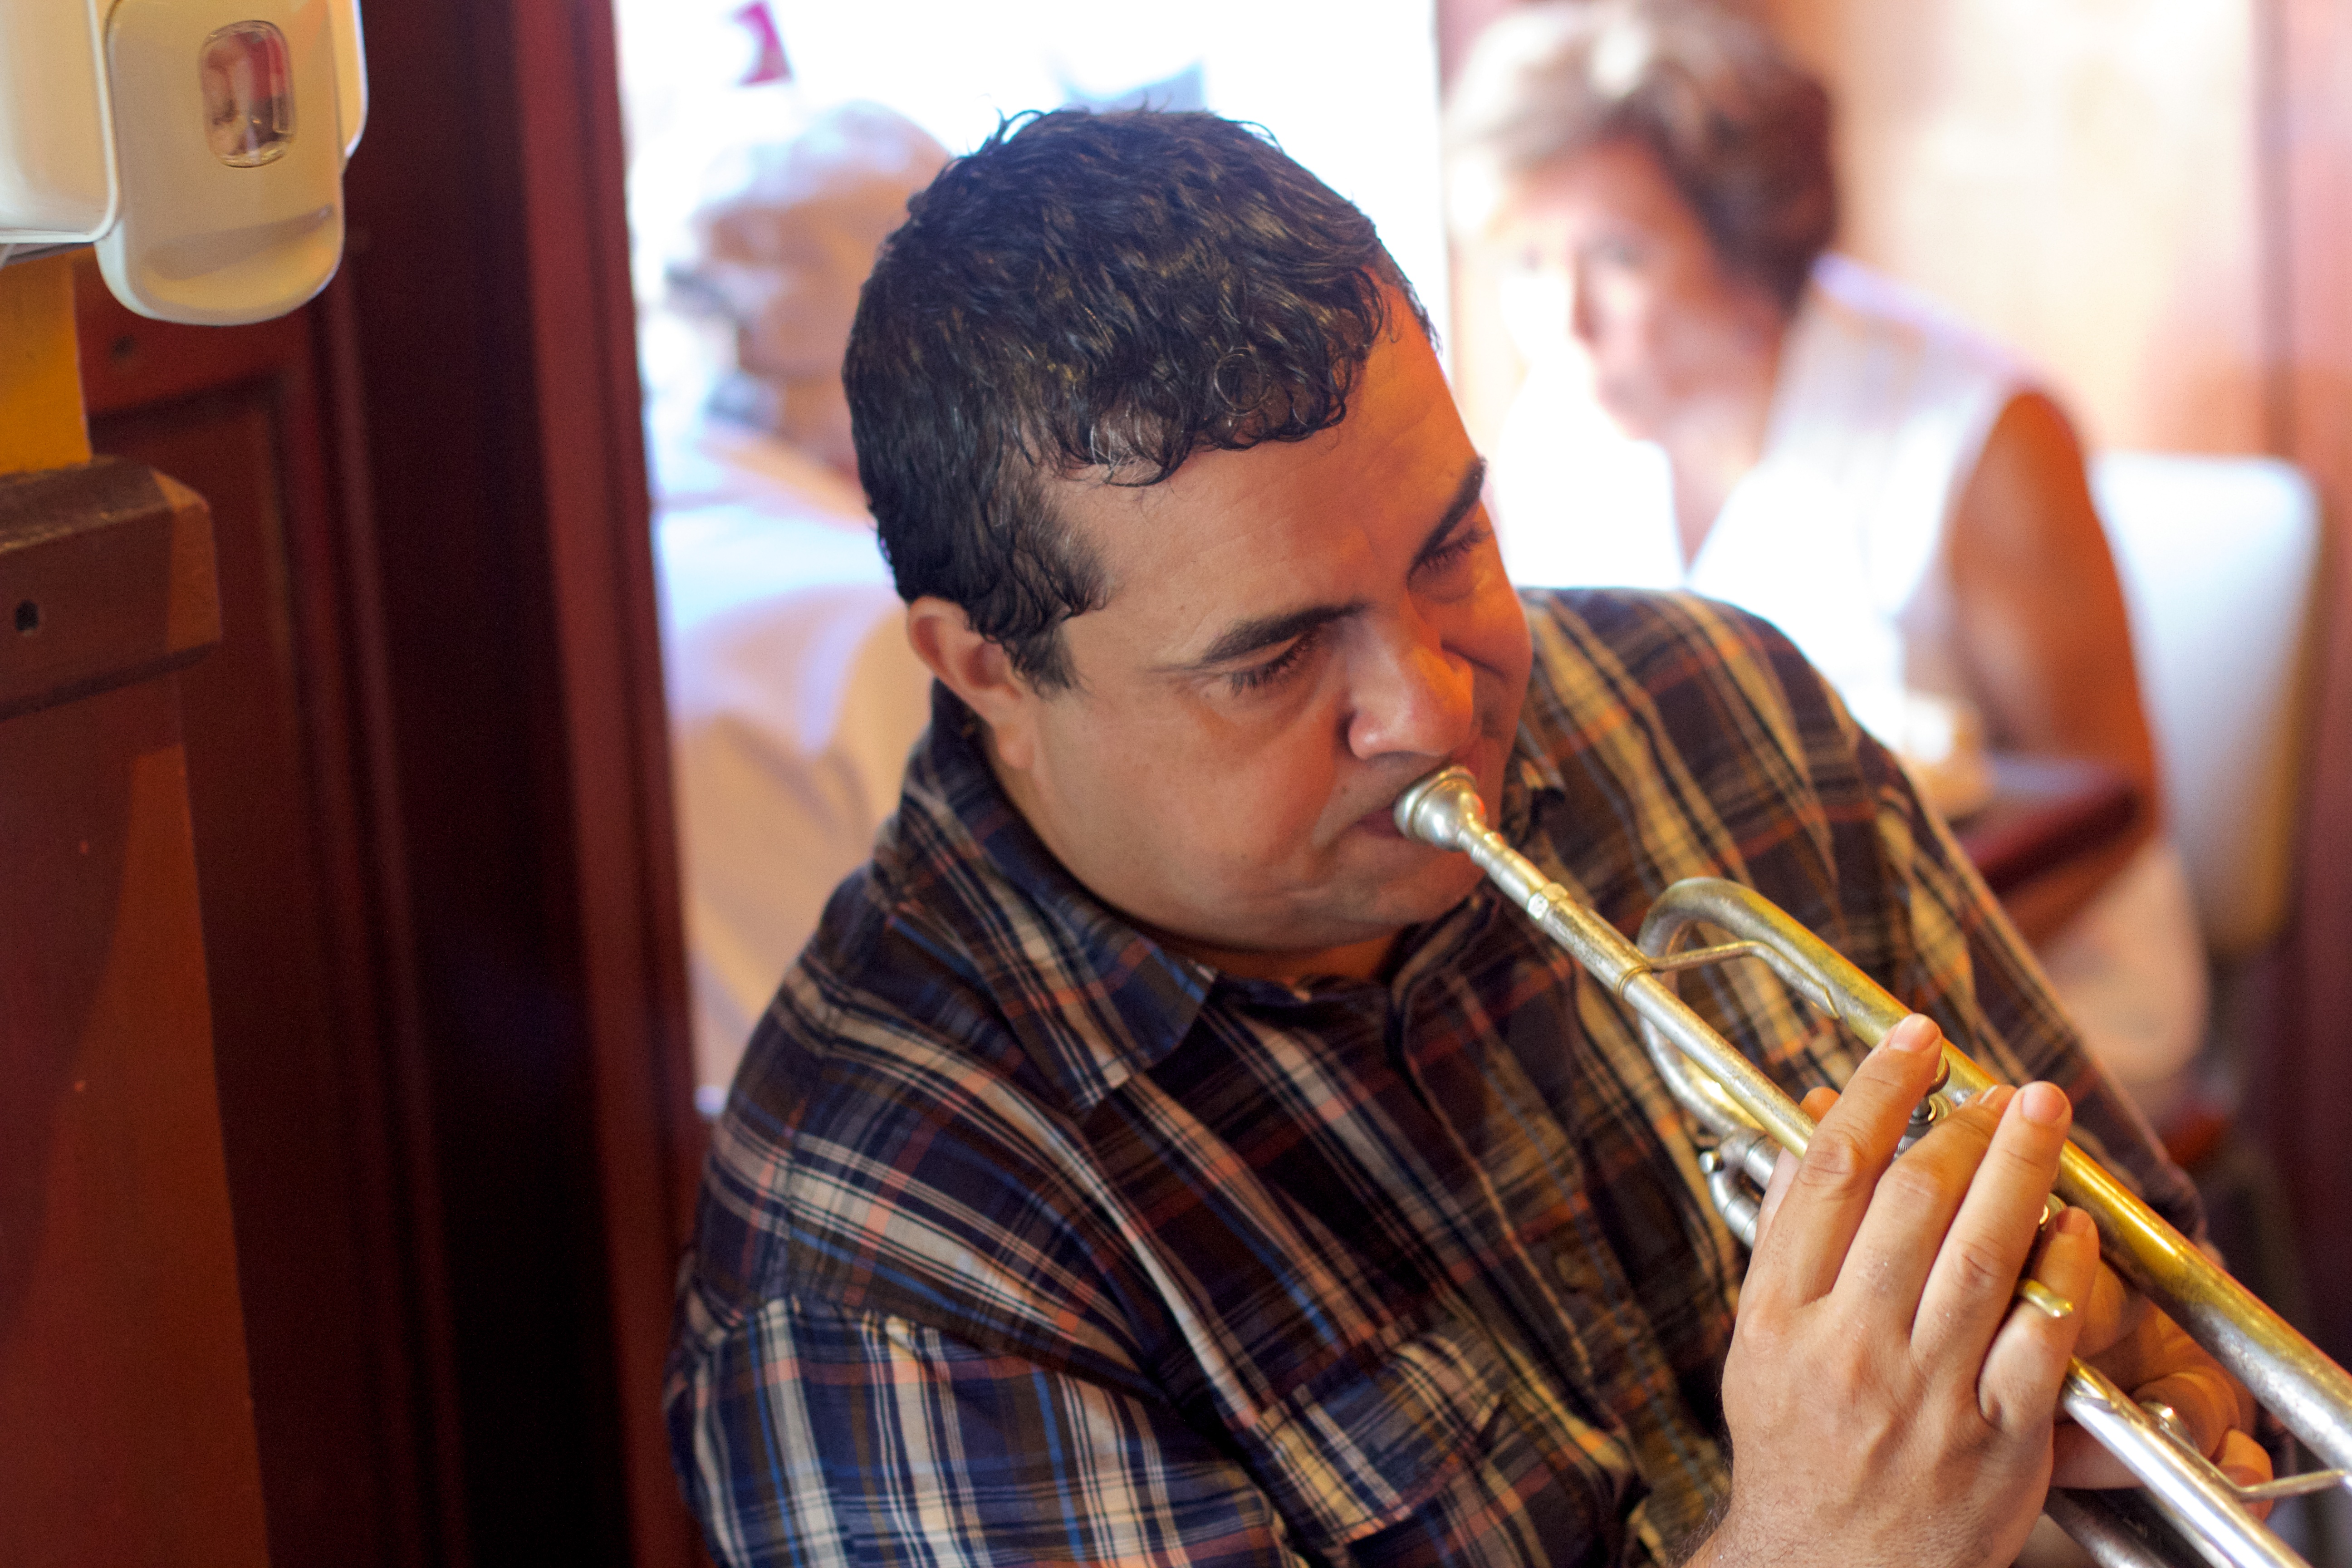
music, musical instrument